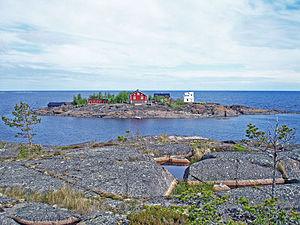
Le phare de Jävre est un phare désactivé situé dans la commune de Piteå, dans le comté de Norrbotten.